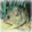
Label: mouse